10 Inversion Roller Coaster

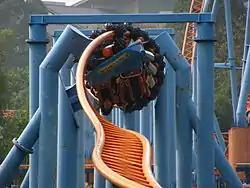
10 inversion Roller Coaster's Heartline Rolls

10 Inversion Roller Coaster is a steel roller coaster at Chimelong Paradise amusement park in Guangzhou, Guangdong China. Completed in 2006, Tenth Ring is the second roller coaster in the world with 10 inversions, after Colossus in England's Thorpe Park, of which it is an exact replica and has the same length and height statistics.